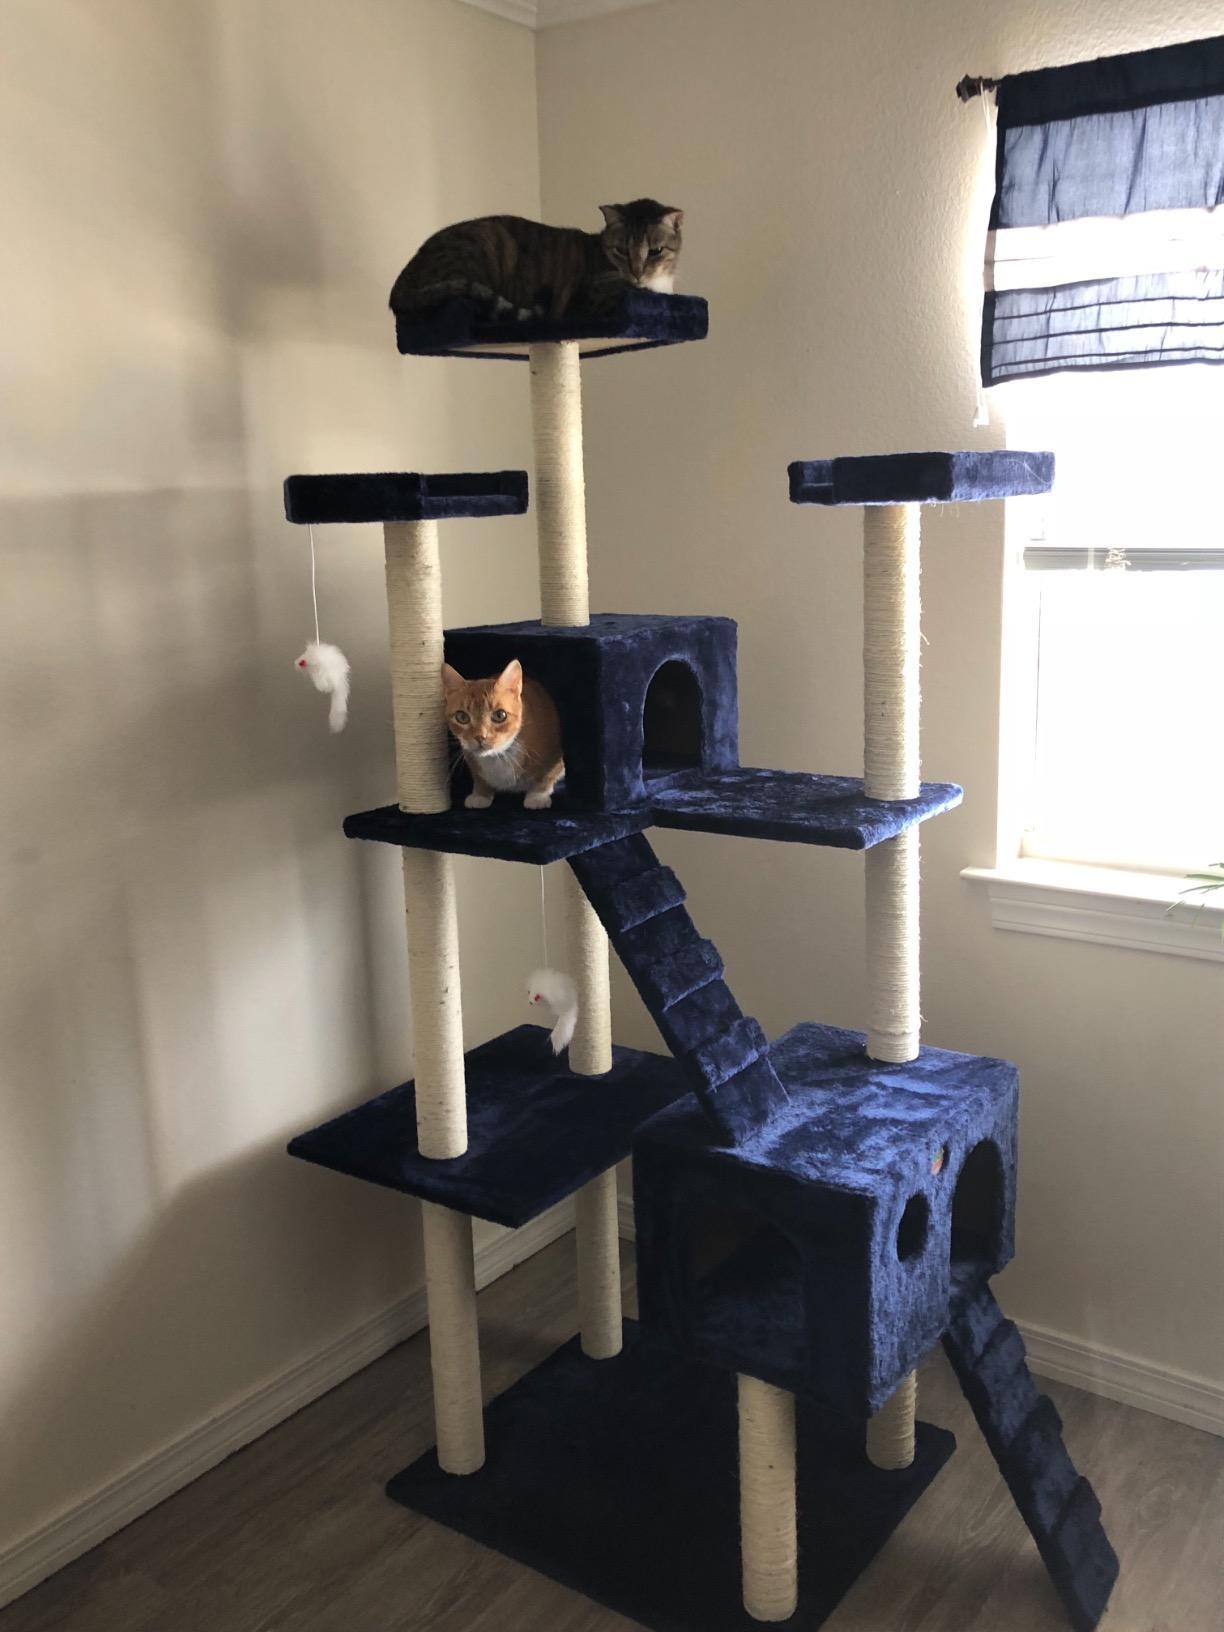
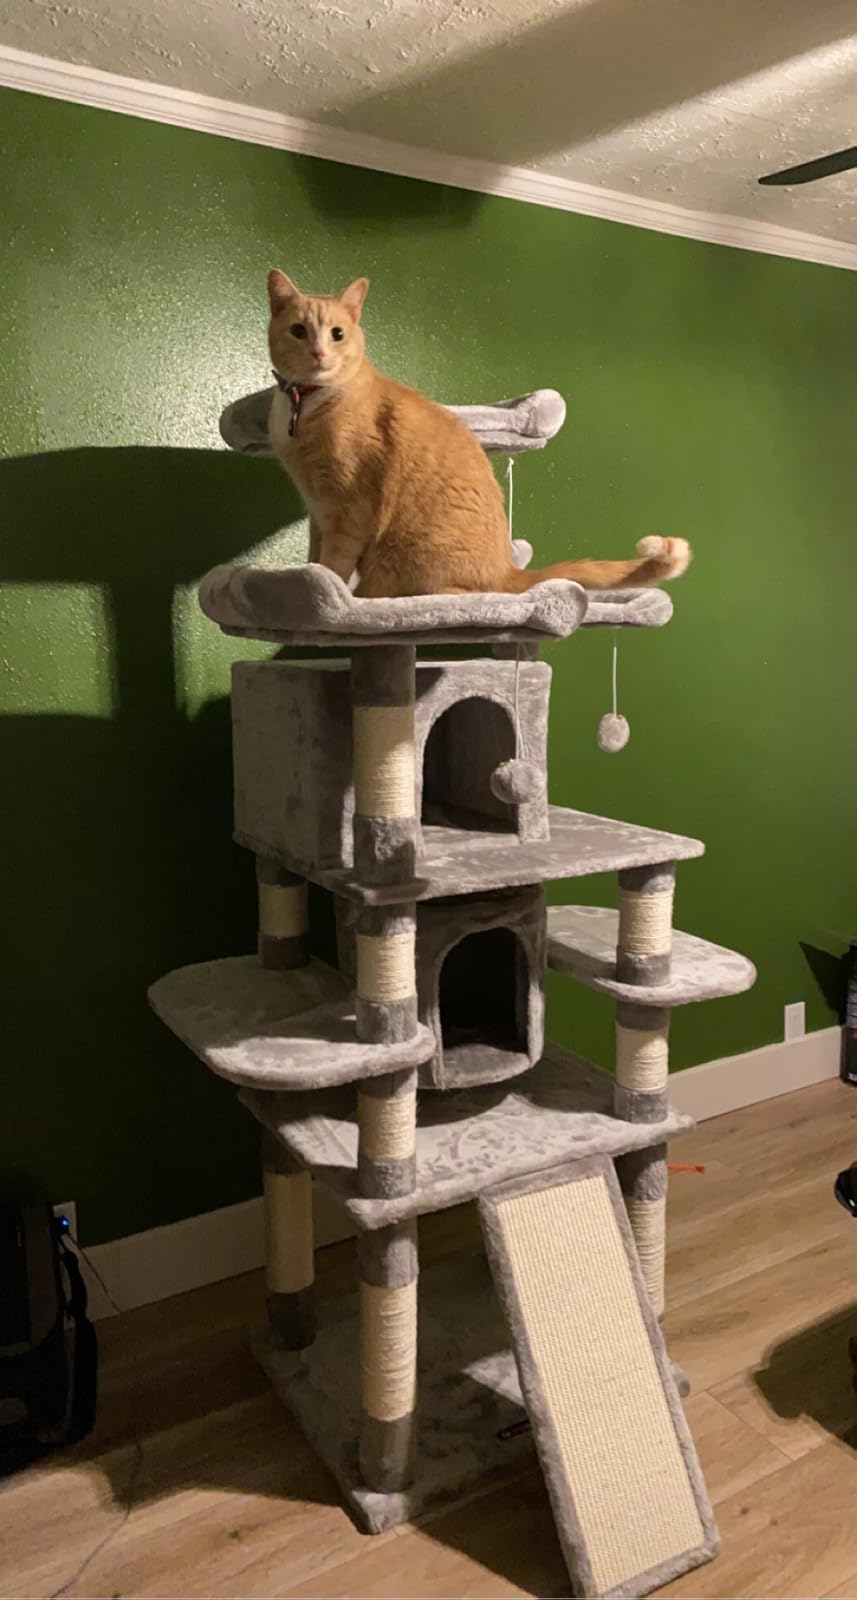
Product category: items_cat tree
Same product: no